Pieter de Jong

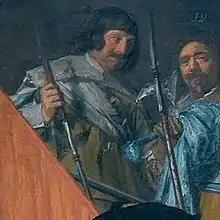
Pieter de Jong, detail of schutterstuk by Frans Hals in 1639

Pieter de Jong (c.1610 – after 1639), was a Dutch Golden Age member of the Haarlem schutterij.